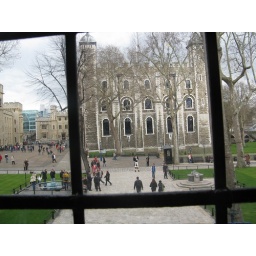
The view of white tower from the second layer in the tower